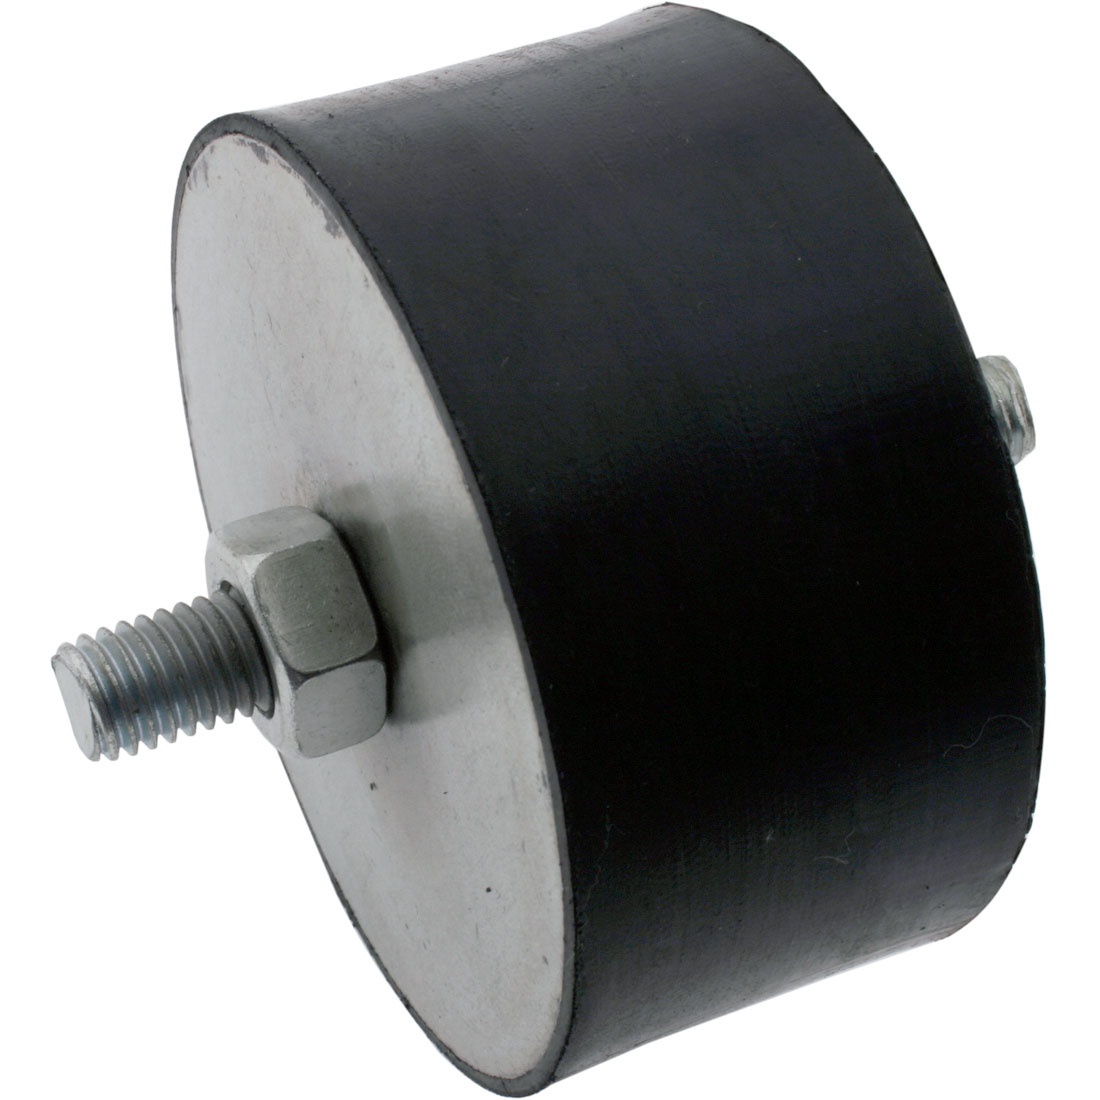
Anti Vibration Mount Ext Plain Steel Thread 75x36mm M10
• Natural Rubber -40°C to 98°C
Brand: Co-Mac
Category: Hardware > Hardware Accessories > Moving & Soundproofing Blankets & Covers > Soundproofing Blankets & Covers